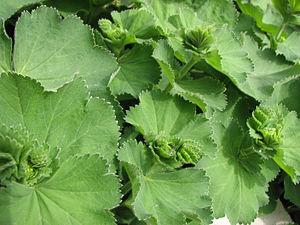
Cette liste de Tracheophyta de Bosnie-Herzégovine, ainsi que d’espèces introduites est un aperçu incomplet d’espèces de mousses, de fougères, de gymnospermes et d’angiospermes citées dans la littérature disponible en langues bosniaque, croate, serbe et serbo-croate. Cet aperçu n’inclue pas des espèces cultivées ni celles occasionnellement introduites.